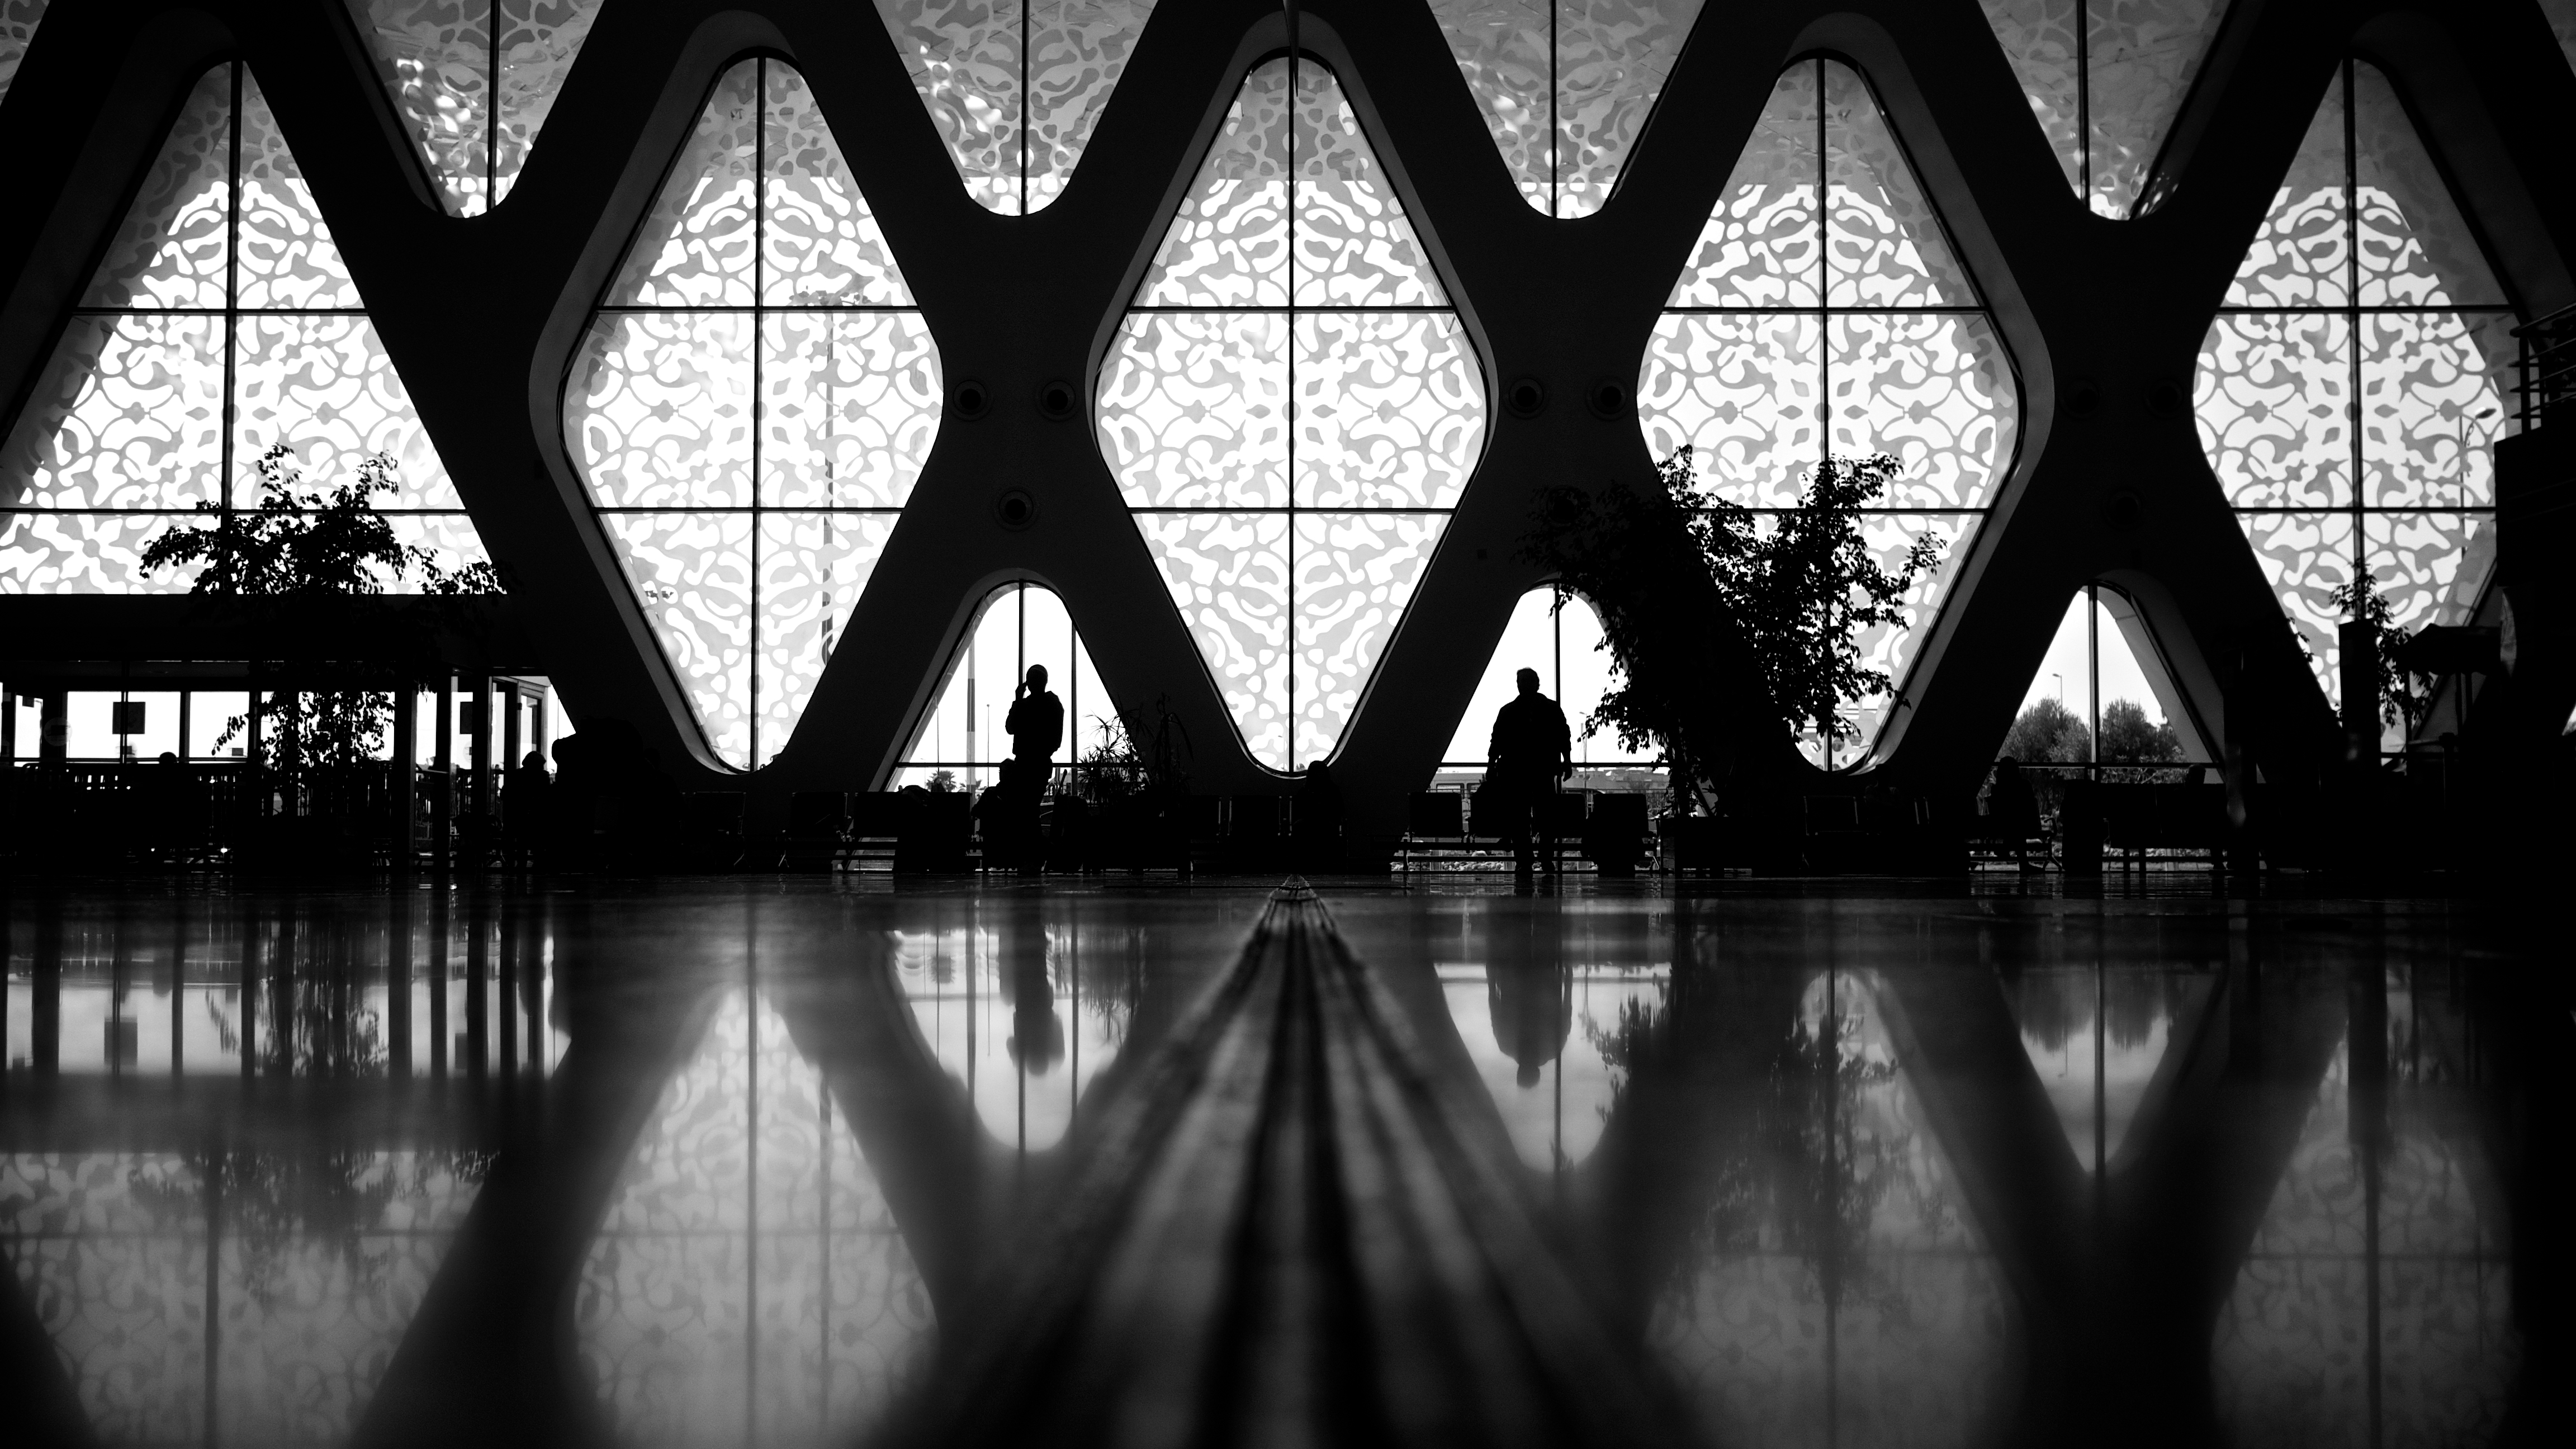
light, black and white, white, street, photography, ebook, reflection, training, darkness, black, monochrome, streetphotography, flickr, thomas, video, symmetry, olympus, photograph, omd, fuji, leica, monochrom, leuthard, hcb, thomasleuthard, monochrome photography